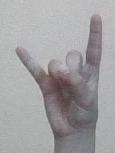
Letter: la